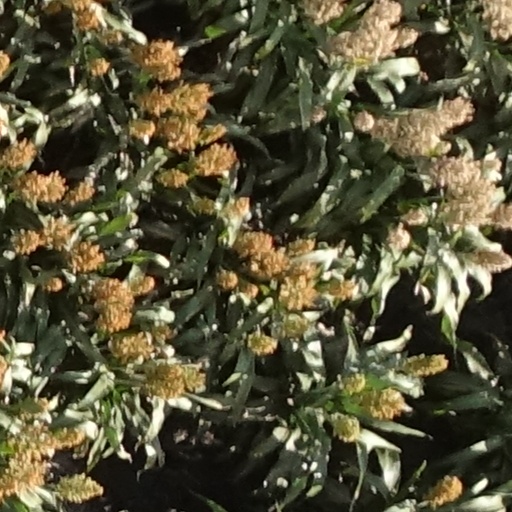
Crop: sorghum